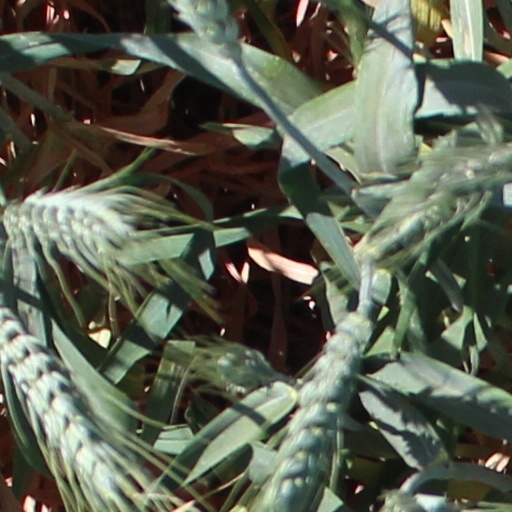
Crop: wheat